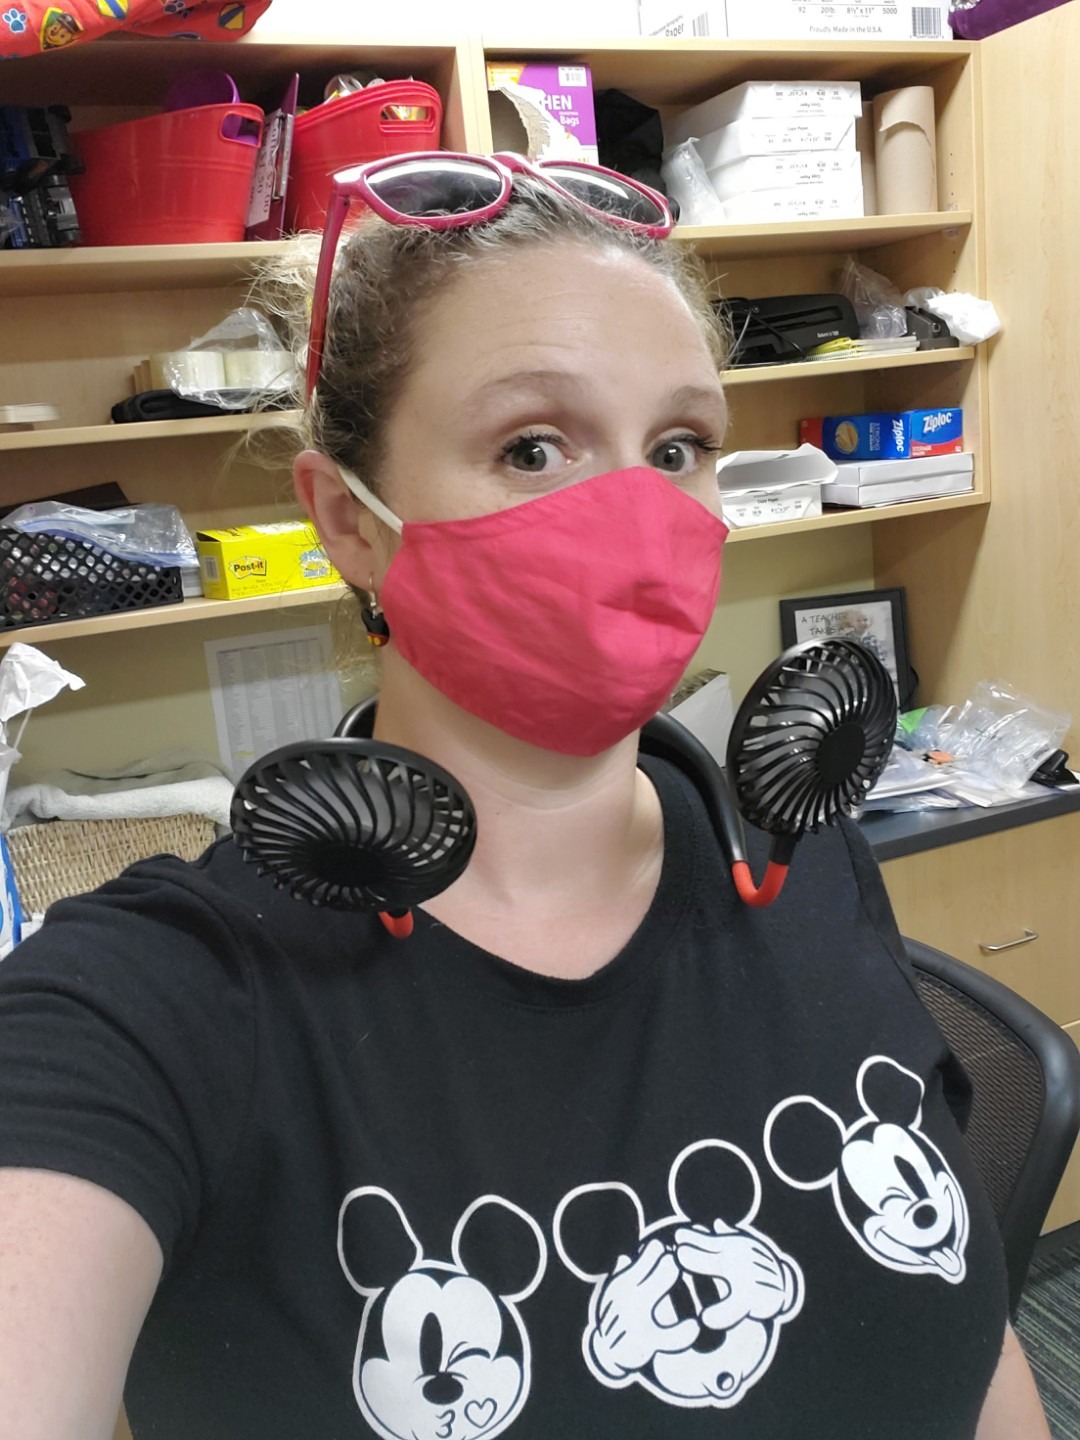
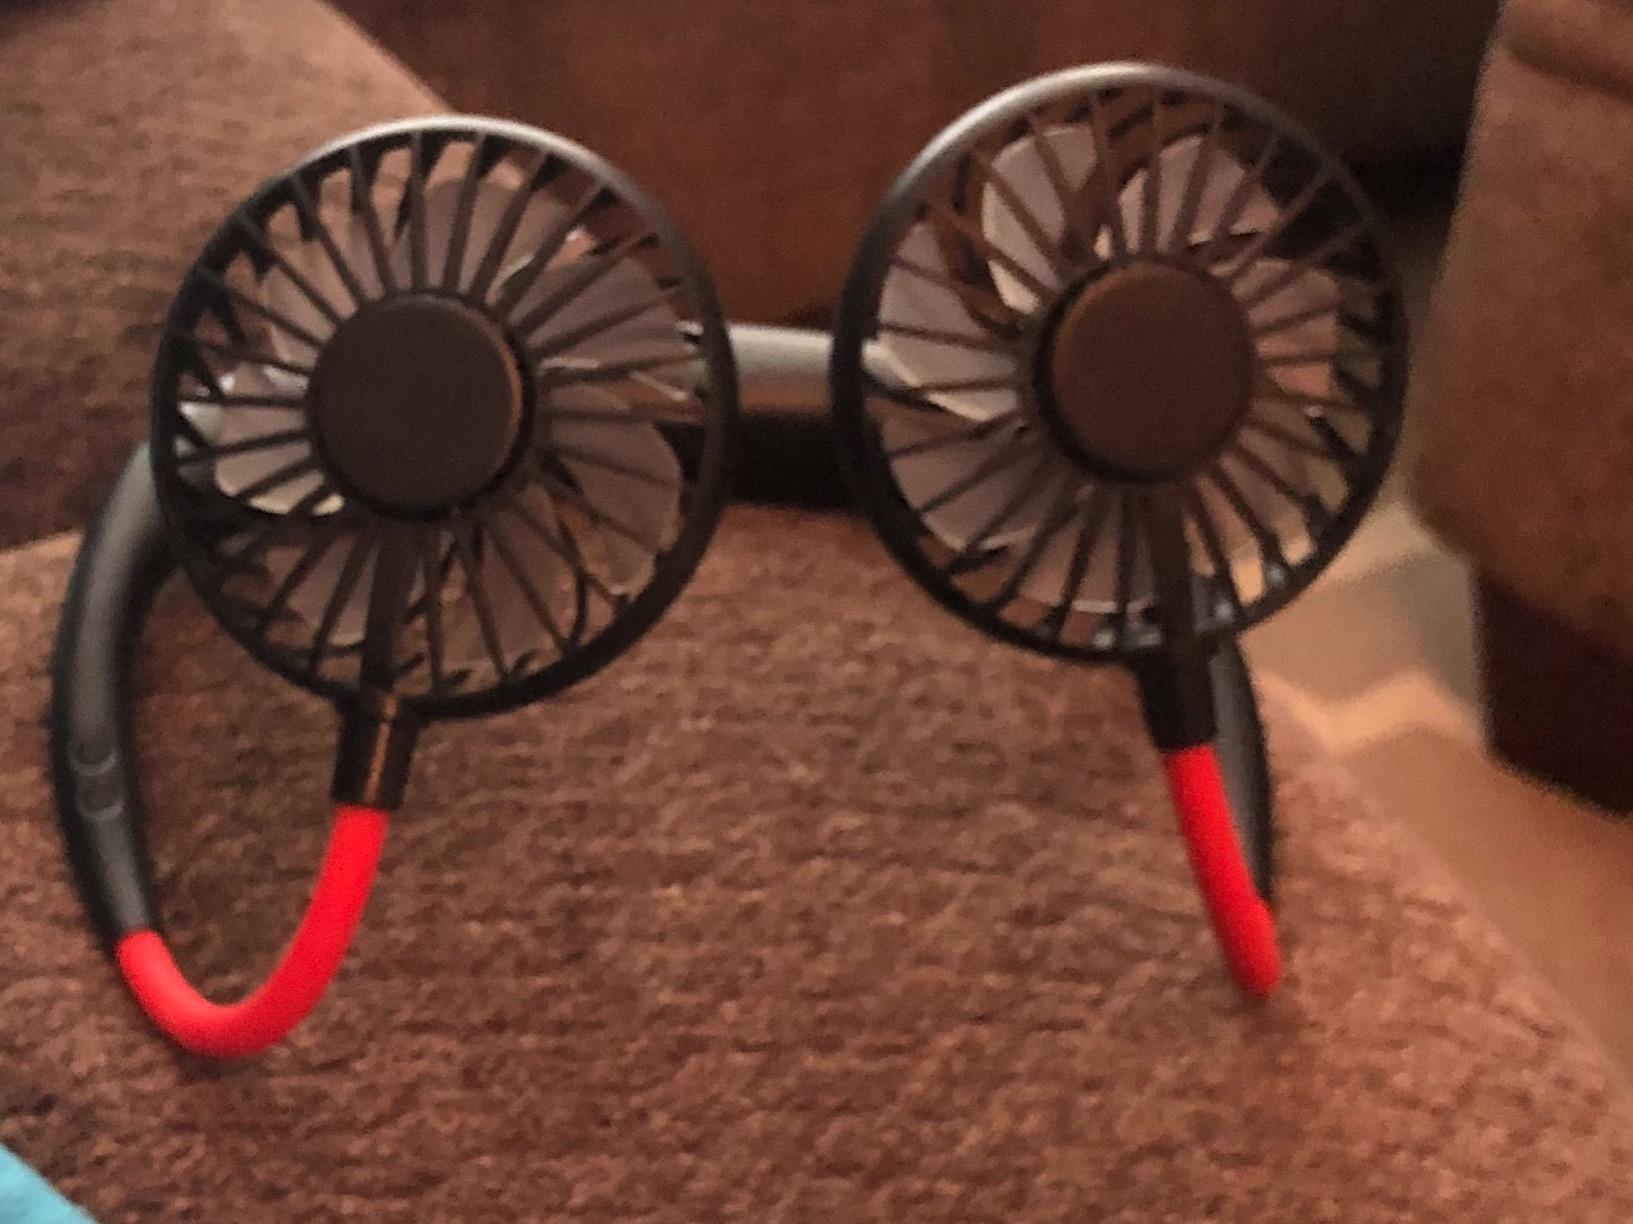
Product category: fan
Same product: yes